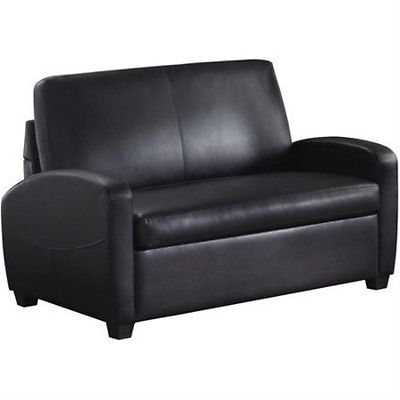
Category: sofa